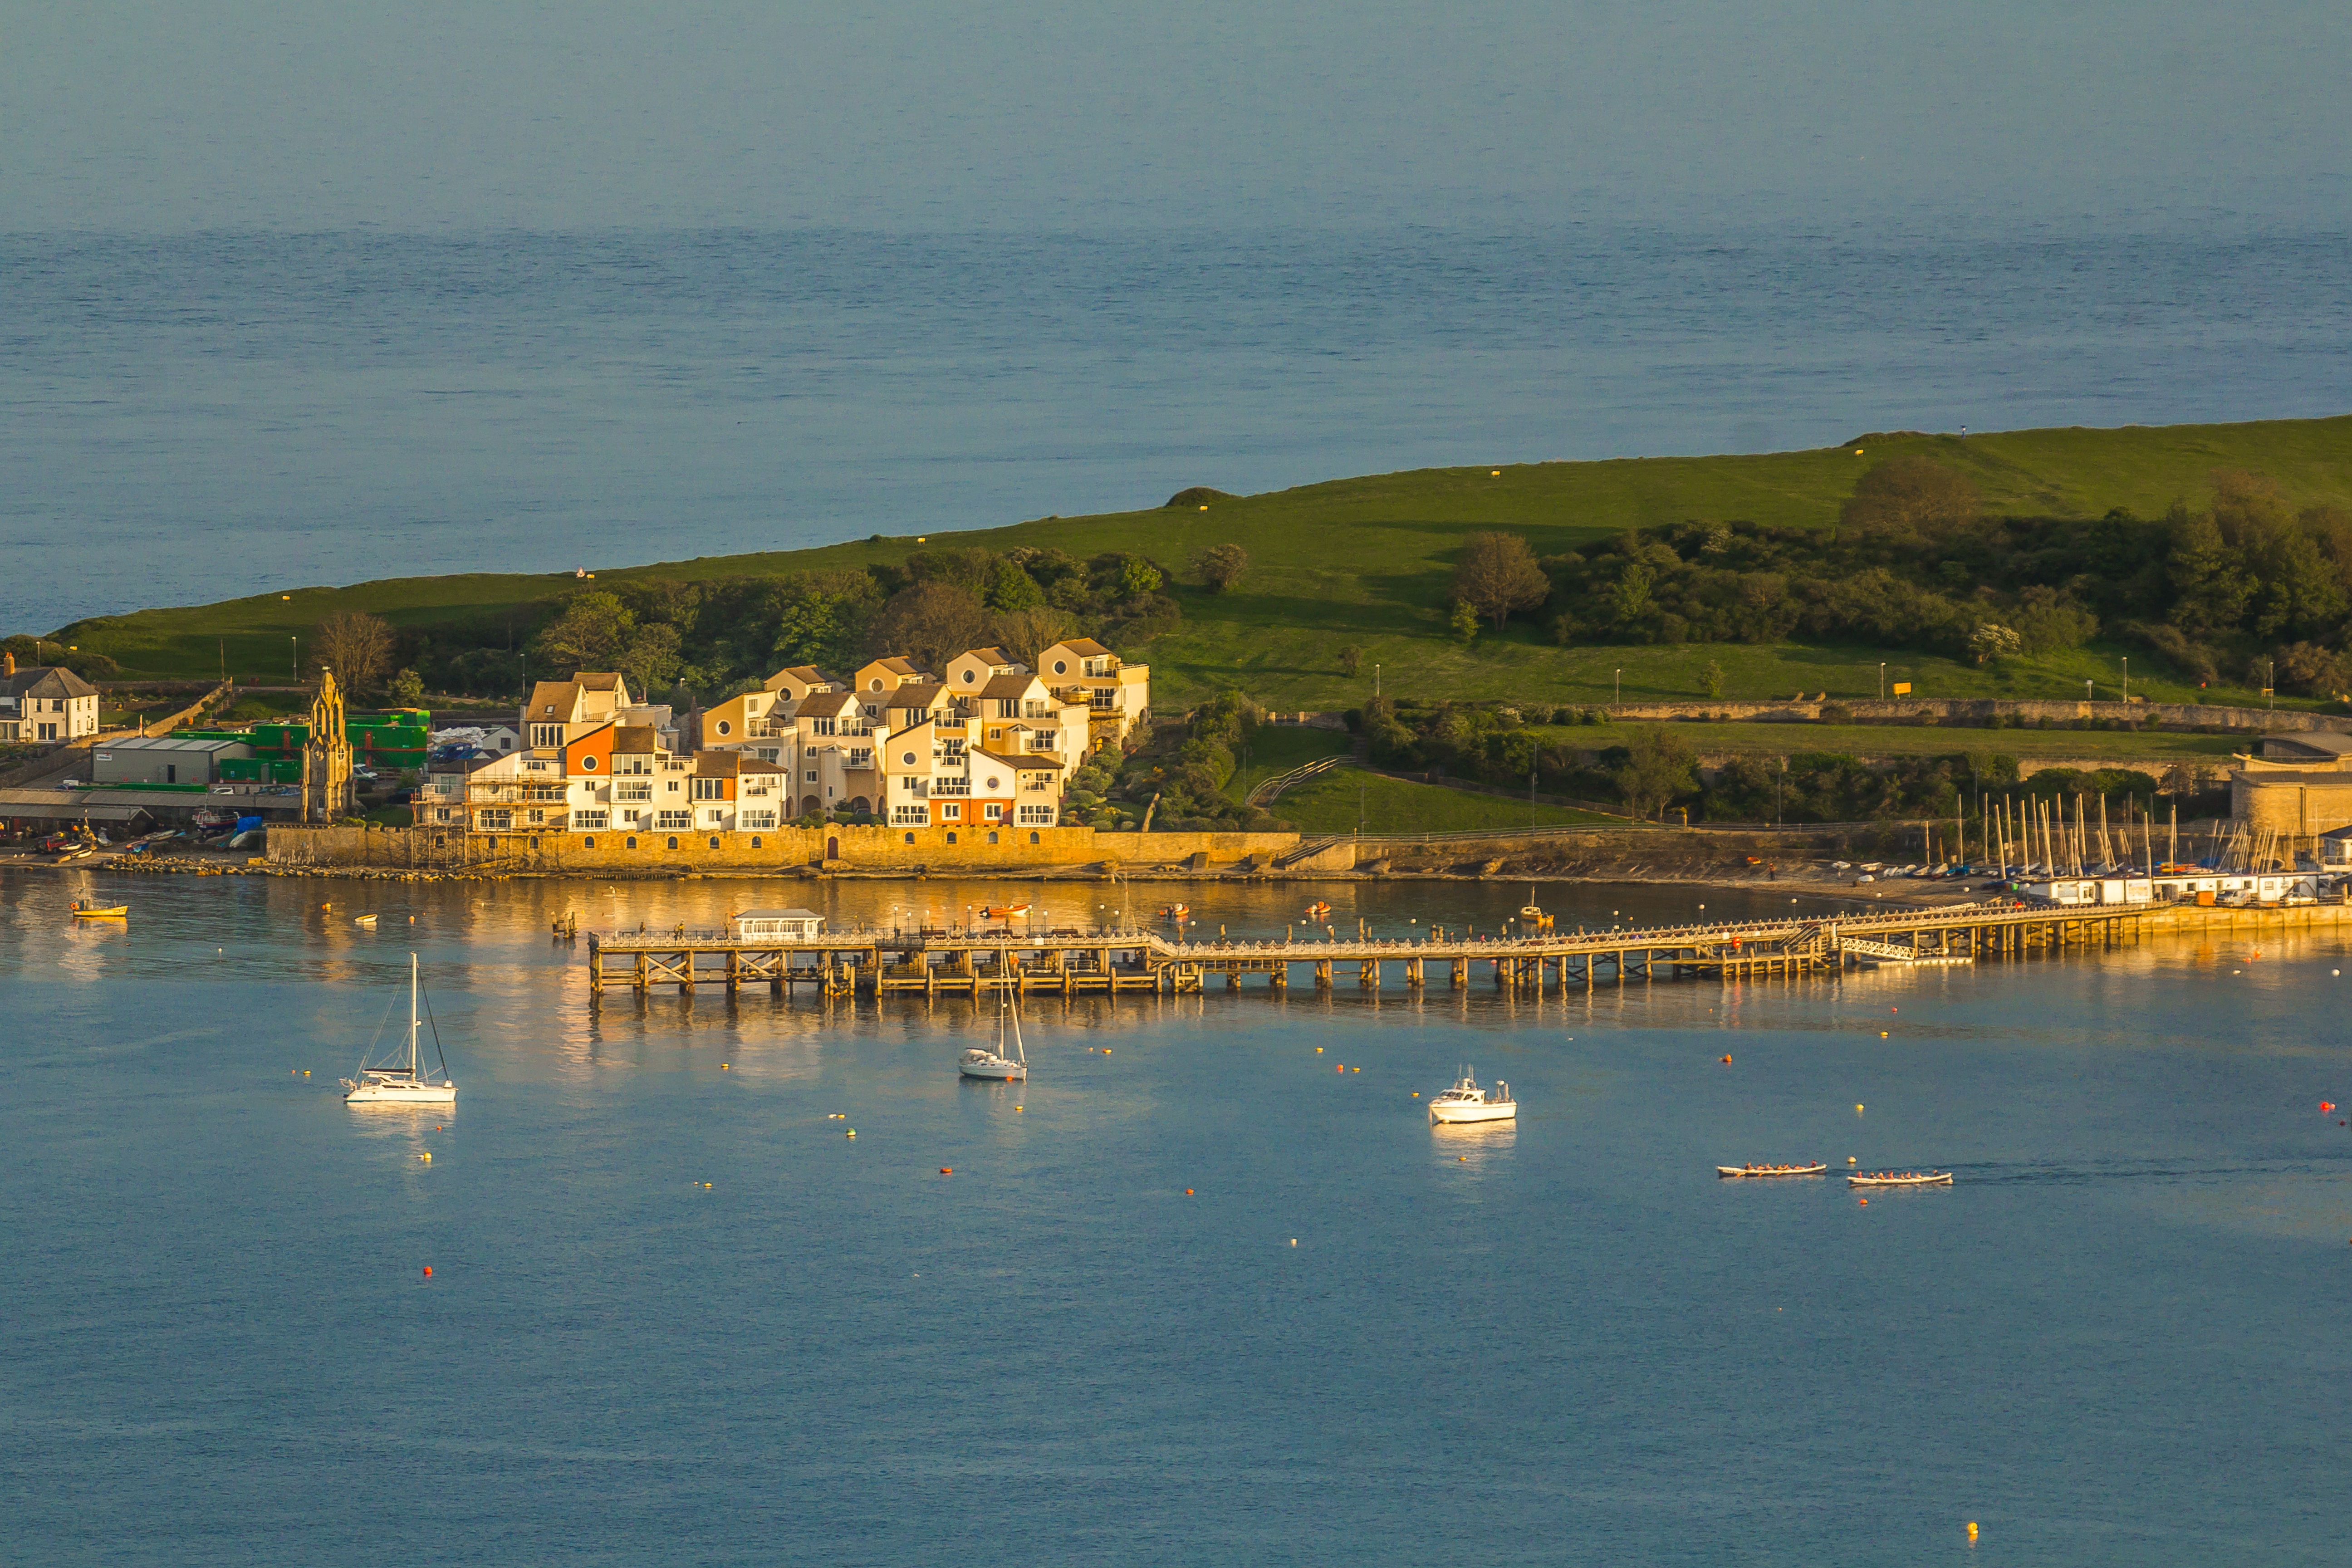
beach, sea, coast, water, ocean, boat, shore, river, vacation, cove, reflection, vehicle, seascape, bay, harbor, terrain, body of water, boating, cape, islet, swanage bay